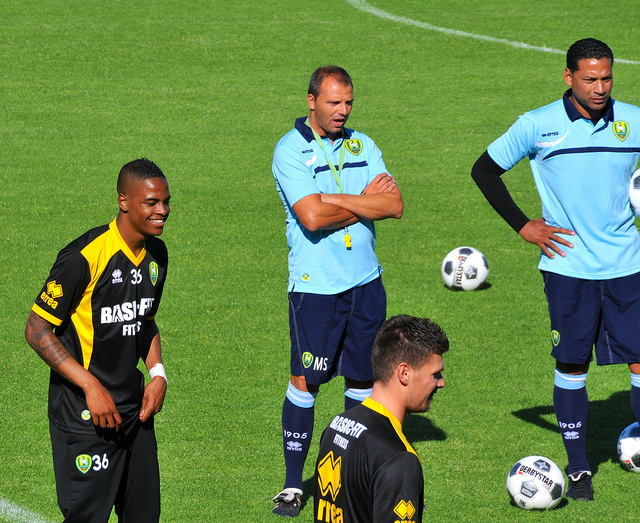
các cầu thủ bóng đá đang đứng cạnh những quả bóng ở trên sân